Rescue on Fractalus!

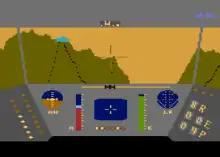
Cockpit view (Atari 5200)

The game uses fractal technology to create the craggy mountains of an alien planet, where the visilibility was drastically reduced by the dense atmosphere. The player controls a fictional "Valkyrie" space fighter (converted for search and rescue duty) from a first-person view, attempting to land and pick up downed Ethercorps pilots. Some of these mountains hold anti-aircraft guns, which have to be avoided or destroyed. Due to the varied terrain, the direction finder has to be used to locate the pilots, whose visual beacons are often masked by mountain ridges.